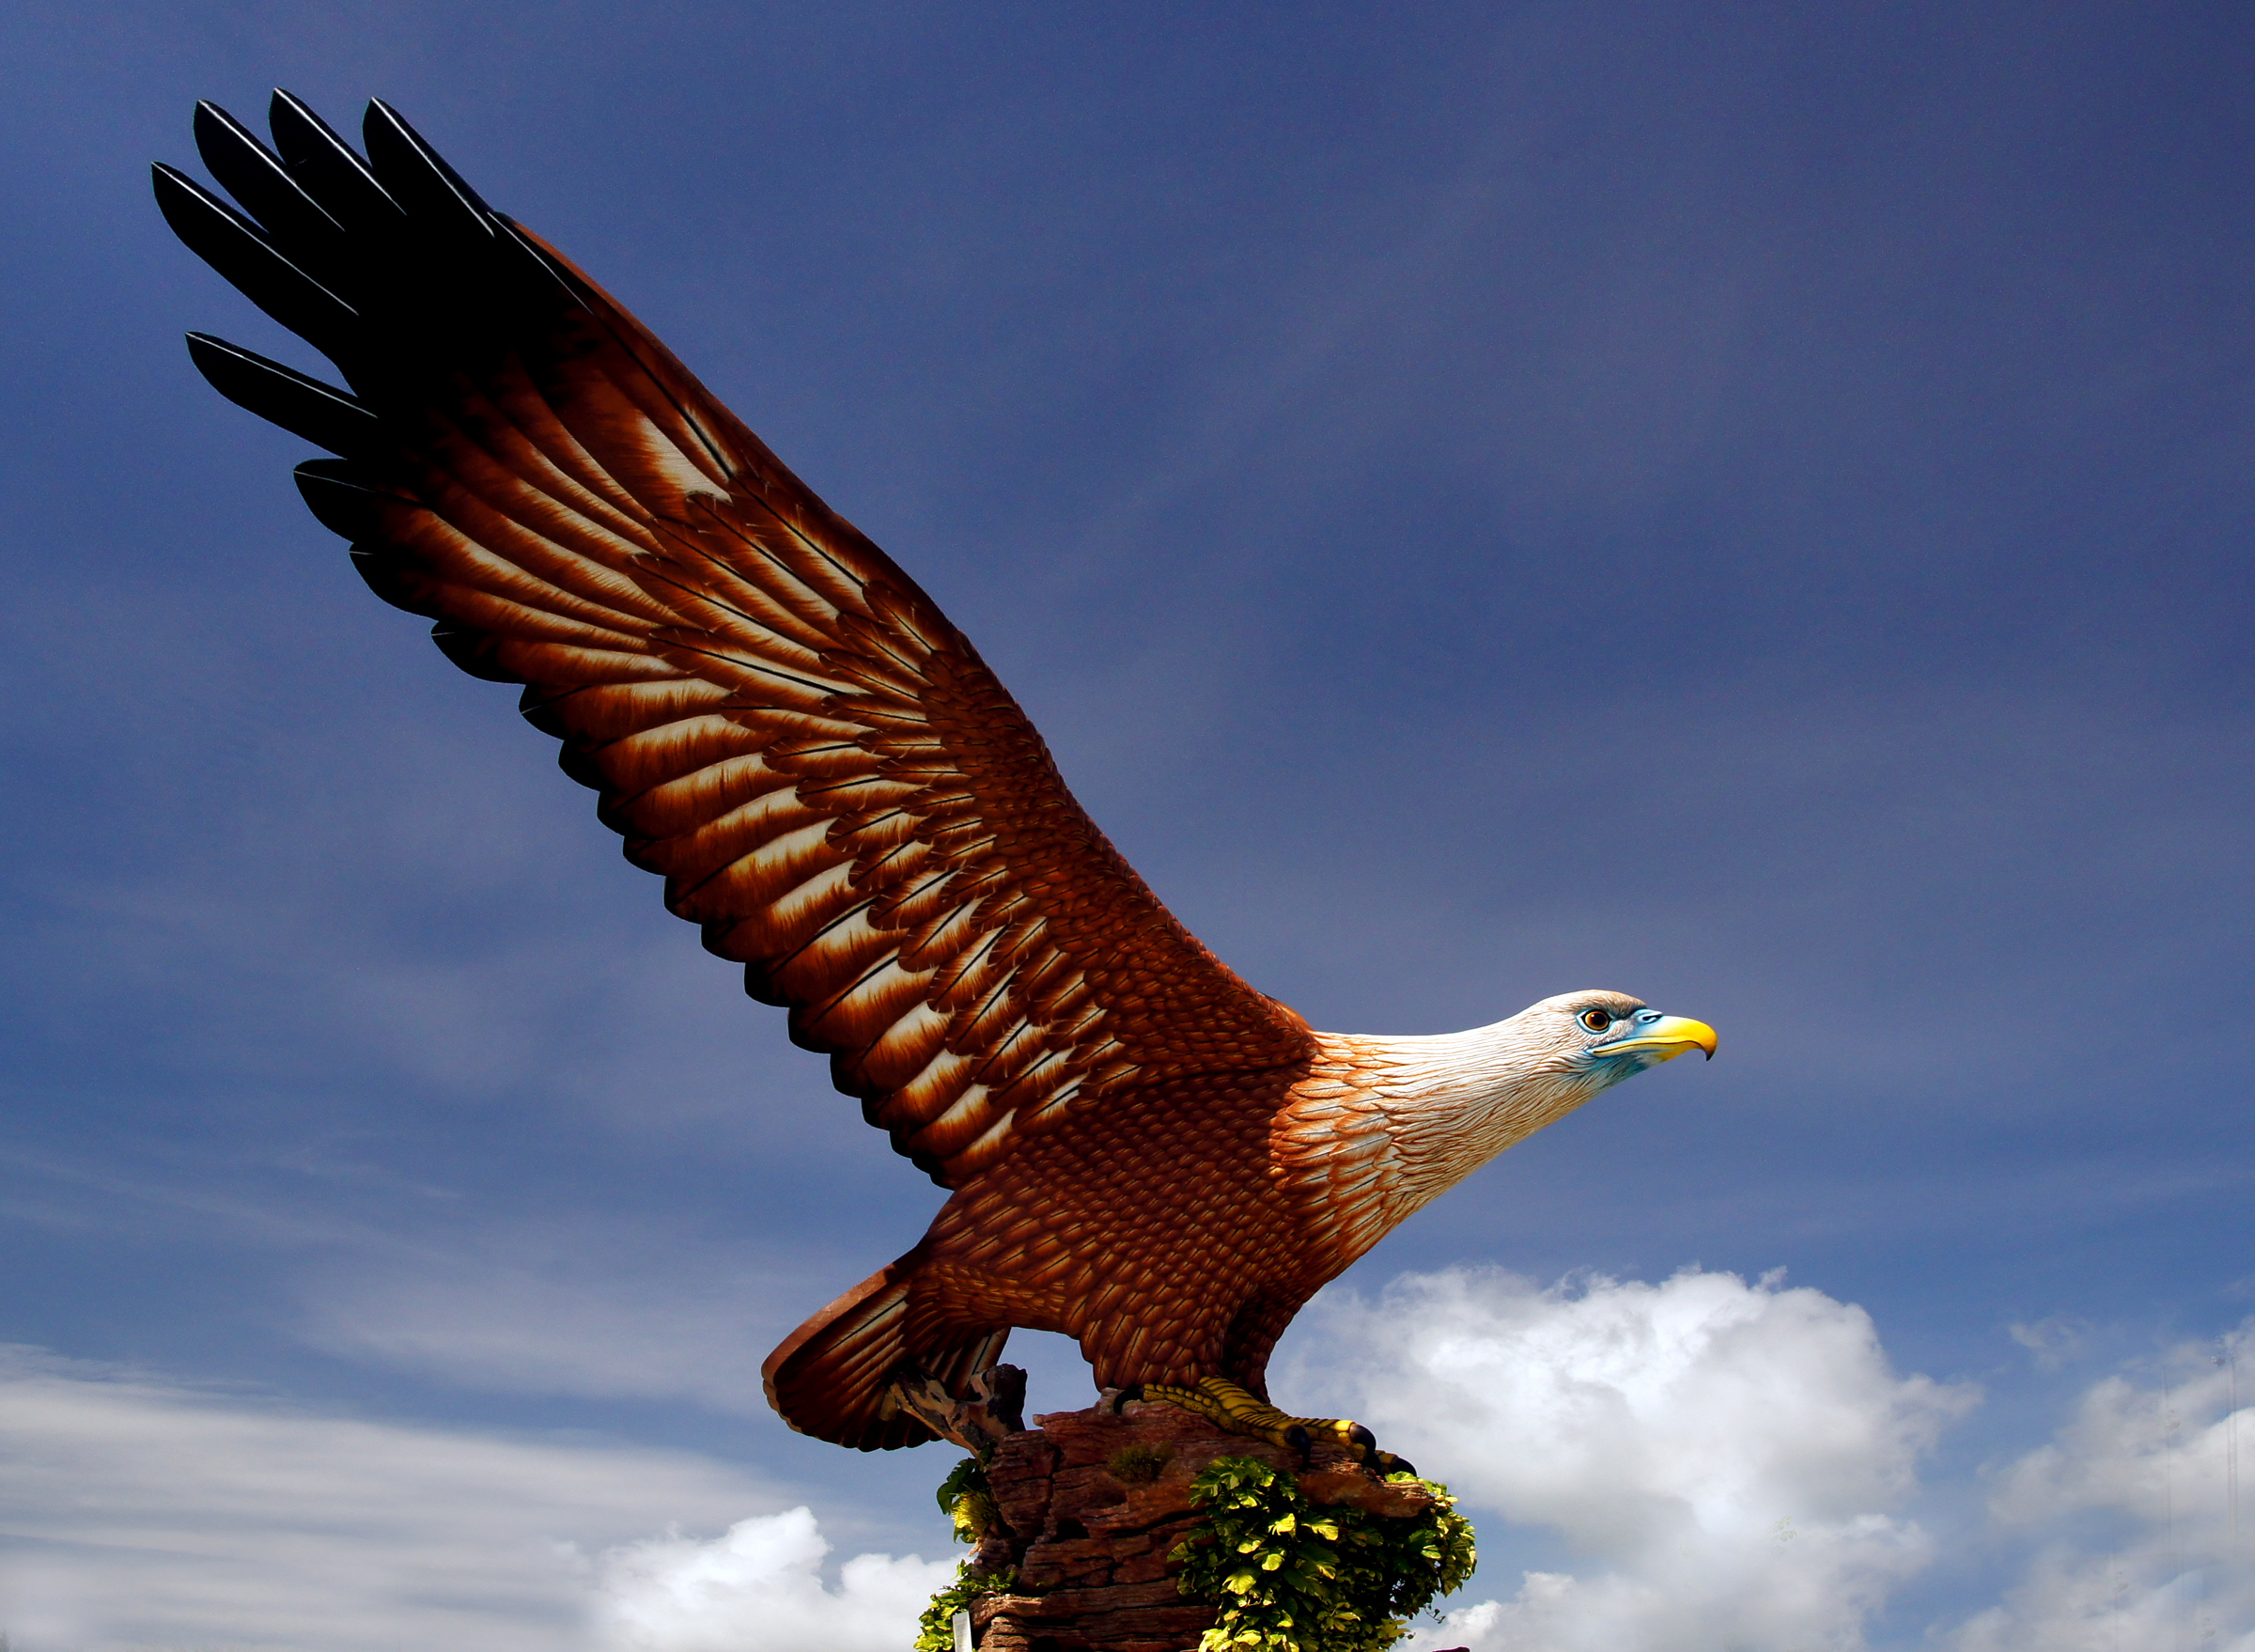
bird, wing, wildlife, beak, flight, eagle, asia, hawk, fauna, bird of prey, vertebrate, malaysia, langkawi, sonydslra580, tamron18270mmpzd, falcon, accipitriformes